Burgh

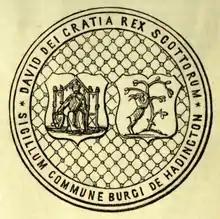
Seal of Haddington town: "David Dei Gratia Rex Scottorum. Sigillum commune burgi de Hadington"

A burgh is an autonomous municipal corporation in Scotland, usually a city, town, or toun in Scots. This type of administrative division existed from the 12th century, when King David I created the first royal burghs. Burgh status was broadly analogous to borough status, found in the rest of the United Kingdom. Following local government reorganisation in 1975, the title of "royal burgh" remains in use in many towns, but now has little more than ceremonial value.